Old Shute House

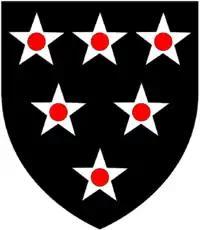
Arms of Bonville: "Sable, six mullets argent pierced gules"

The original hall-house was built in about 1380 by Sir William Bonville I (c.1332-1408), Sheriff of Somerset, Dorset and Devon. His Inquisition post mortem lists his vast land holdings in Cornwall, Wiltshire, Devon and Somerset, including Stapyldon and Sock Dennis (Somerset), West Kington (Wiltshire), Wiscombe and Southleigh and Meriet.